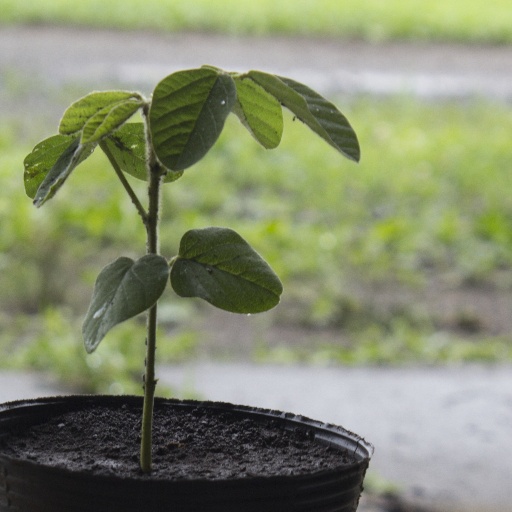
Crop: soybean